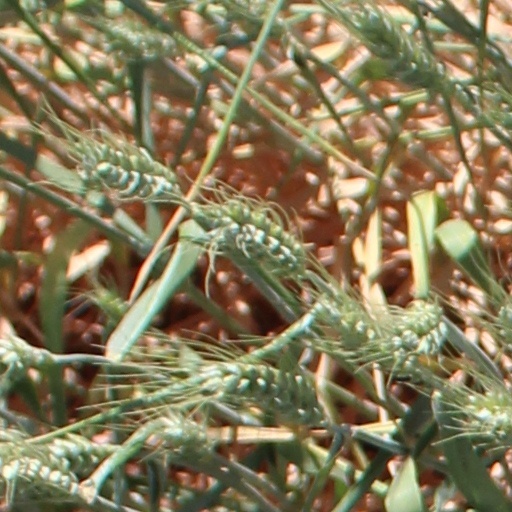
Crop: wheat